Skaneateles Lake

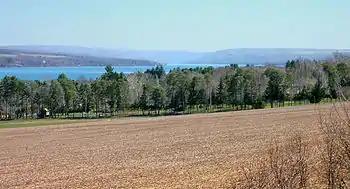
Run-off from agricultural land around the lake is a source of pollutants such as pesticides and fertilizer

The shores of Skaneateles Lake are in three counties: Onondaga, Cayuga, and Cortland. The village of Skaneateles (population about 2,450) is at the northern end of the lake, in Onondaga County. Summer cottages appeared in 1881, increasing to more than 2000 residences around the lake in 2002. Generally new homes now are built for year-round occupancy rather than summer use and many summer cottages are replaced. The transient and seasonal population of this tourist destination and summer resort surges during the warmer months.